Chinese mythology

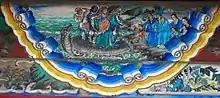
Xuanzang, Monkey King, and companions riding mythological turtle across a river as depicted on a Long Corridor mural, Beijing, China

A three-legged toad lives on the moon. During full moons the three-legged Golden Toad Jin Chan frequents near houses or businesses that will soon receive good news generally in the form of wealth. Also known as a Money Toad, statuettes of this toad are used as a charm in Fengshui. The mythology of the Immortal Liu Haichan (who seems to be a form of Caishen/Zhao Gong, God of Wealth) is associated with this tripedal toad.